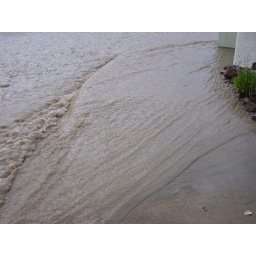
water over sidewalk